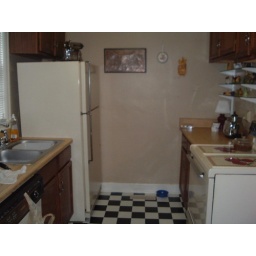
This is with the microwave shelf removed from over stove